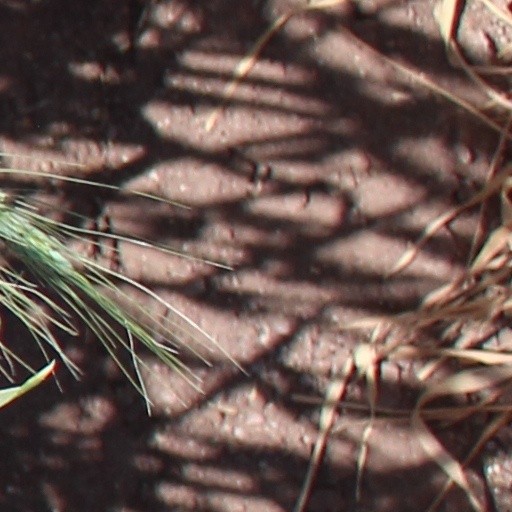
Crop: wheat